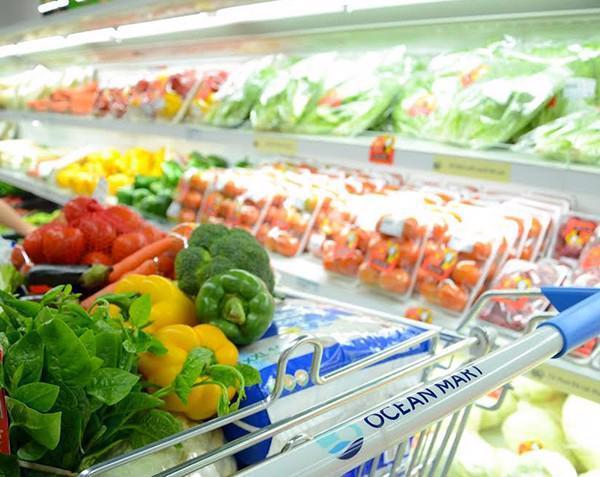
có nhiều loại rau củ quả được bày bán trên kệ hàng